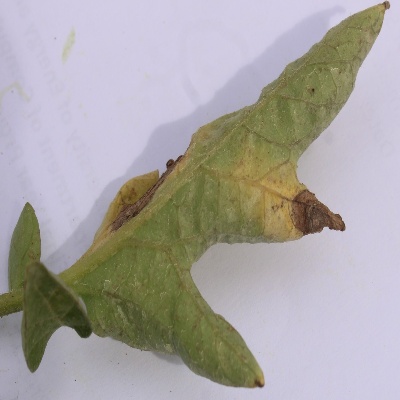
Crop: Tomato
Condition: verticulium wilt